Nevoid melanoma

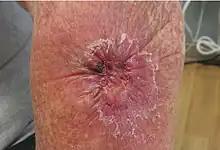
A forearm after removal of a large melanoma.

Treatment of a nevoid melanoma typically focuses on surgical removal of the primary lesion. Adjunct chemotherapy, radiotherapy, and other cancer treatments may occur, as with any type of melanoma. One important distinction is that a nevoid melanoma is never considered to be "in-situ" when treating a patient.